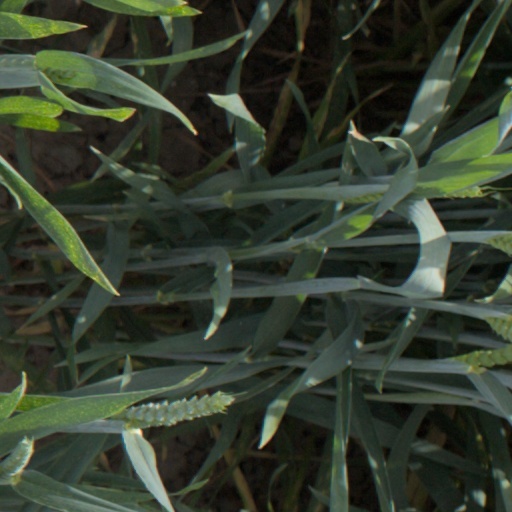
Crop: wheat